Thomas C. Lea III

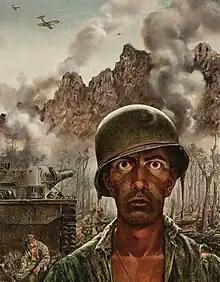
"The Two-Thousand Yard Stare" (1944)

Some of Lea's most impactful work came during his time as a combat correspondent with the United States 1st Marine Division at the Battle of Peleliu. The battle, which saw the Marines suffer heavy losses amidst fierce Japanese resistance, became the subject of controversy due to the questionable strategic value of the island.